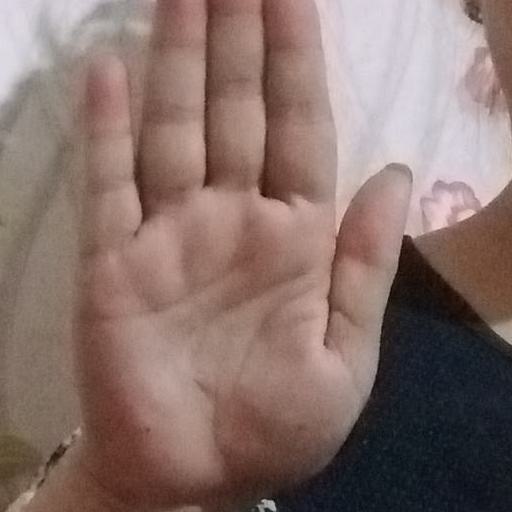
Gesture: stop